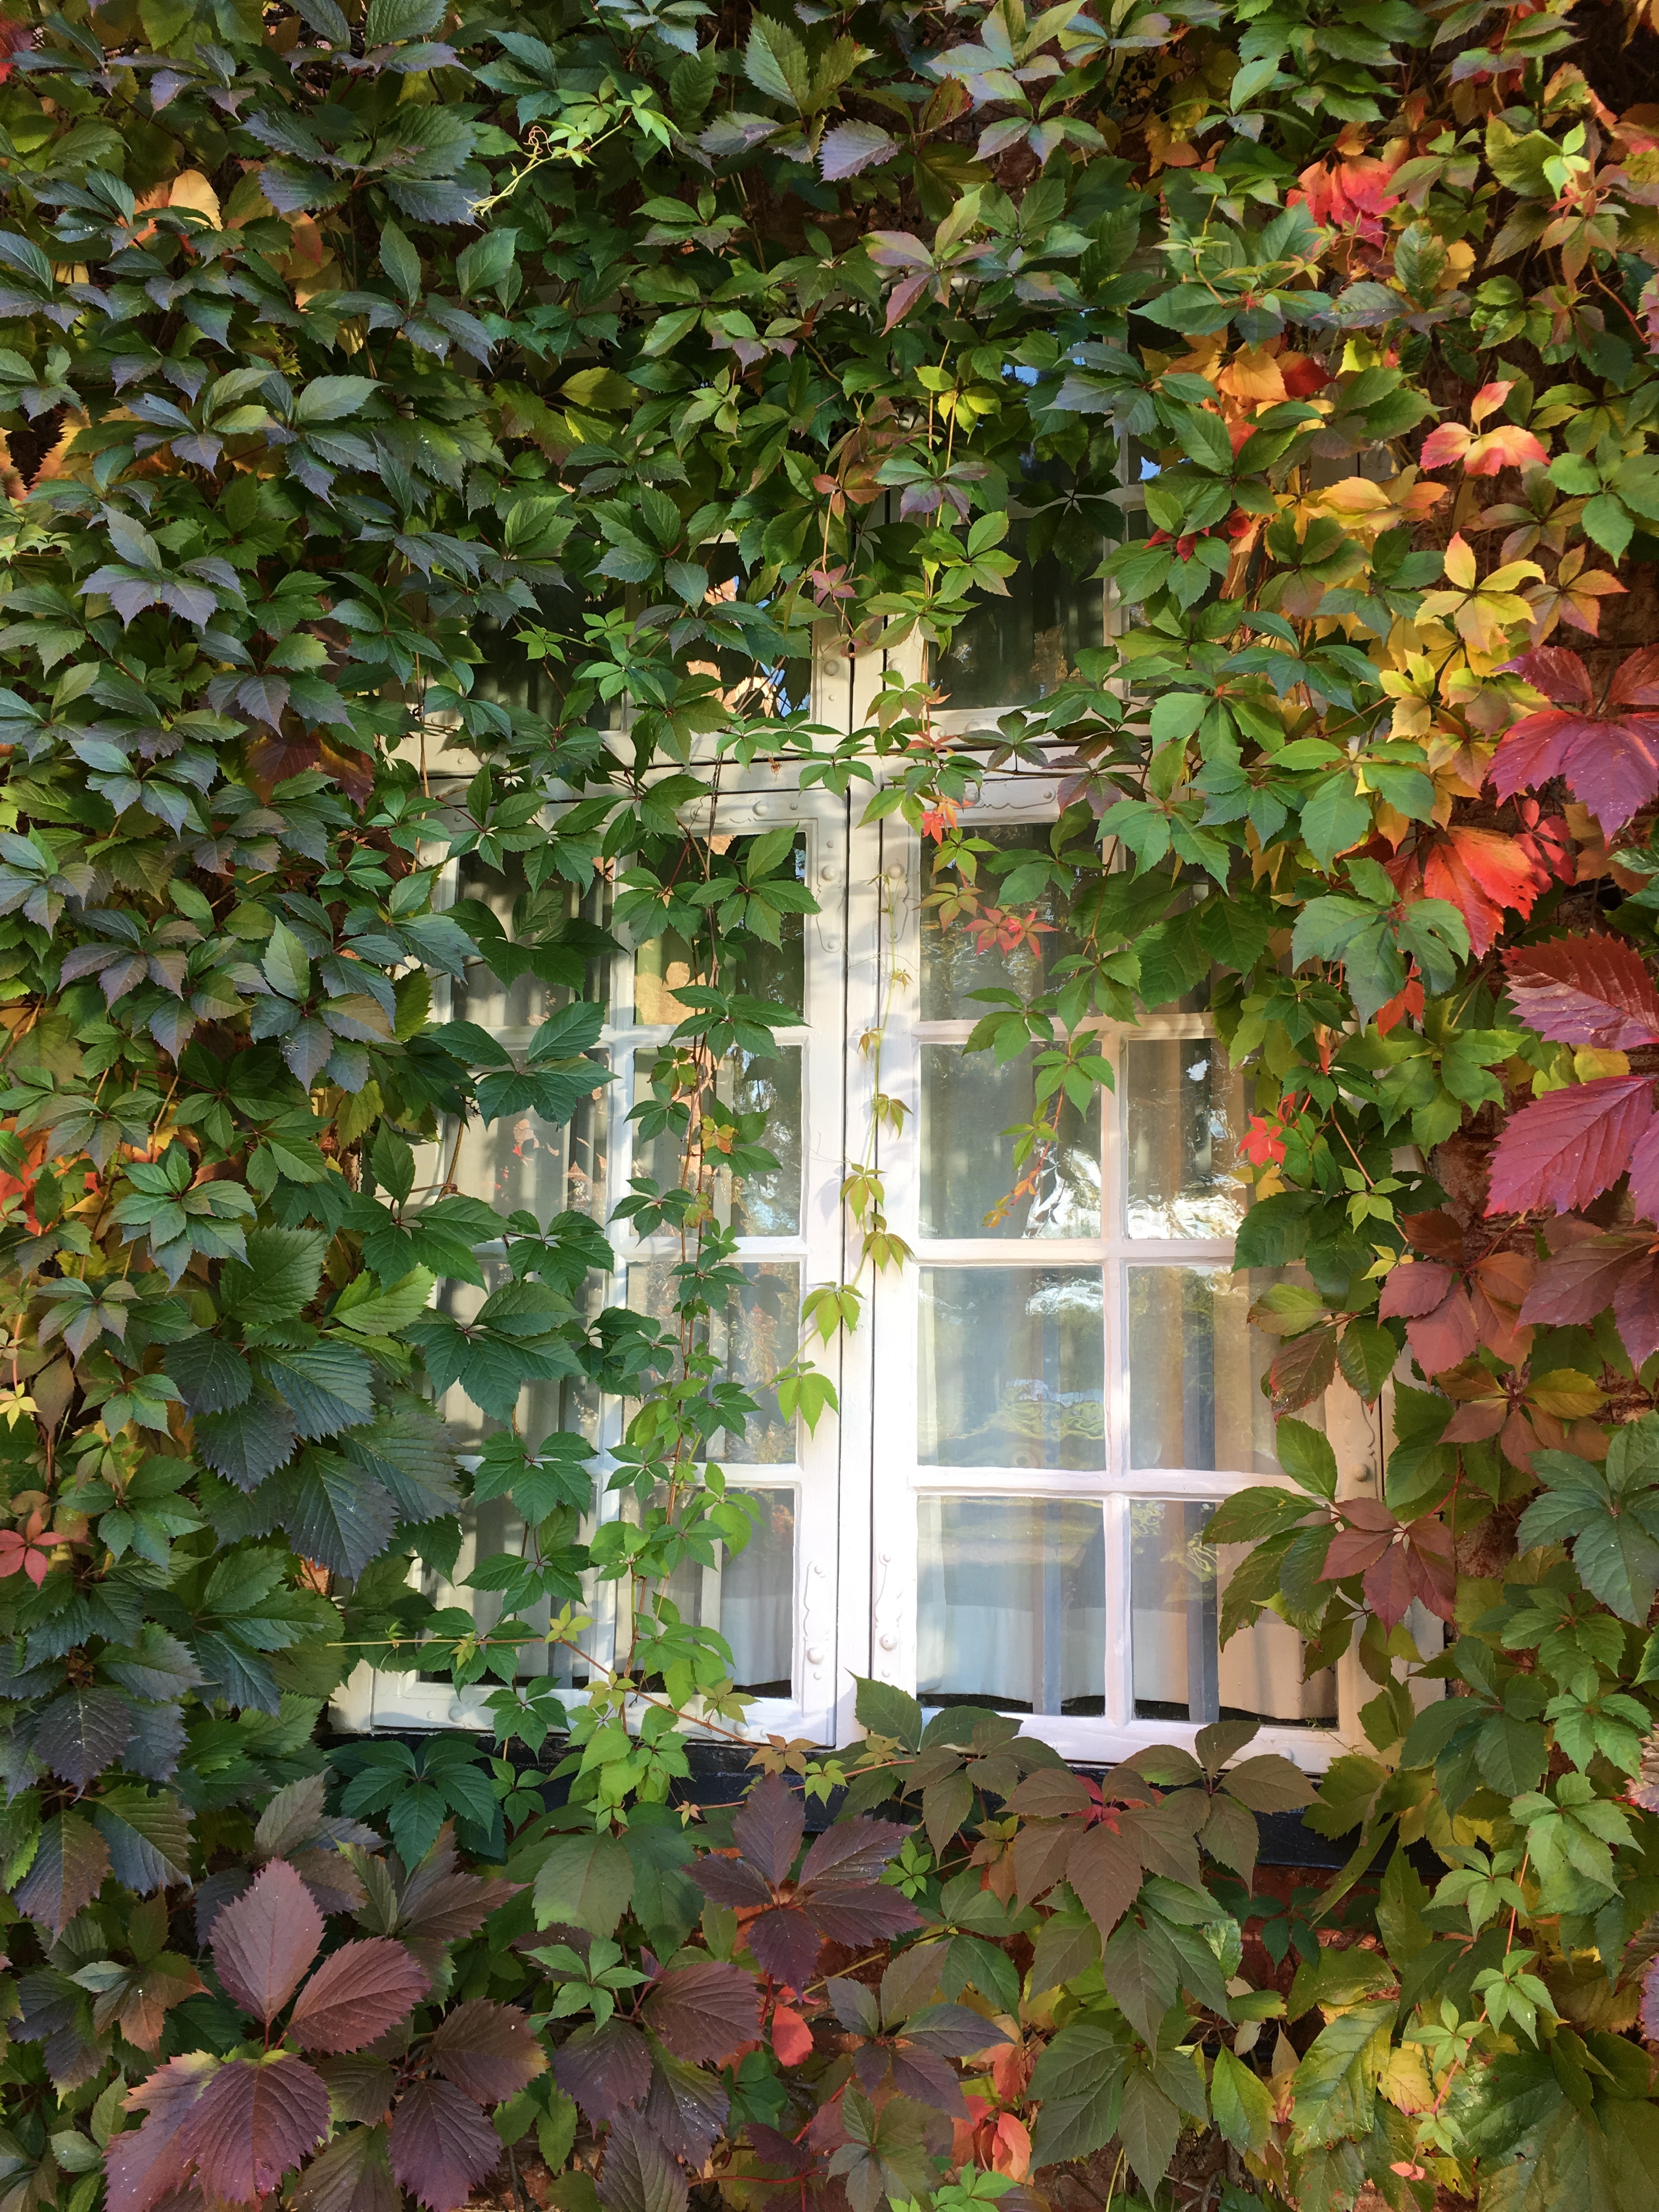
tree, plant, leaf, flower, window, green, cottage, ivy, autumn, backyard, botany, garden, shrub, yard, climbing plant, flowering plant, woody plant, land plant, outdoor structure, virginia creeper